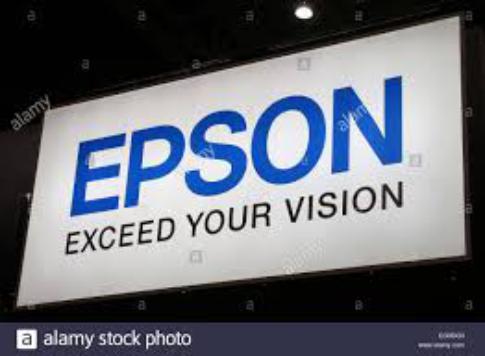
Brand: EPSON
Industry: Electronic